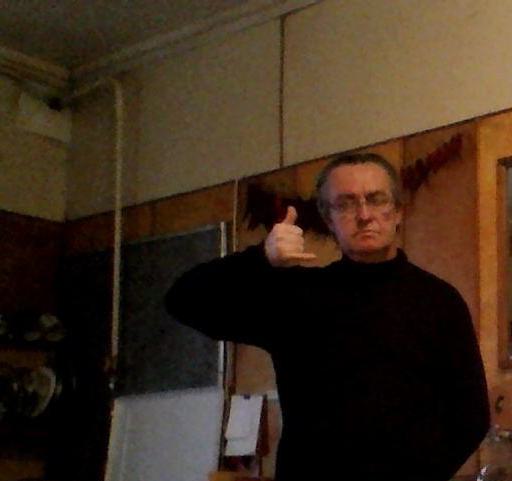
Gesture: call